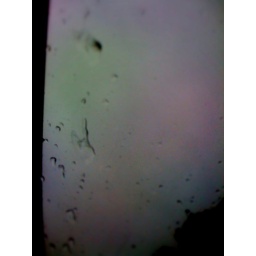
Rainig cats and dogs in Lisbon...